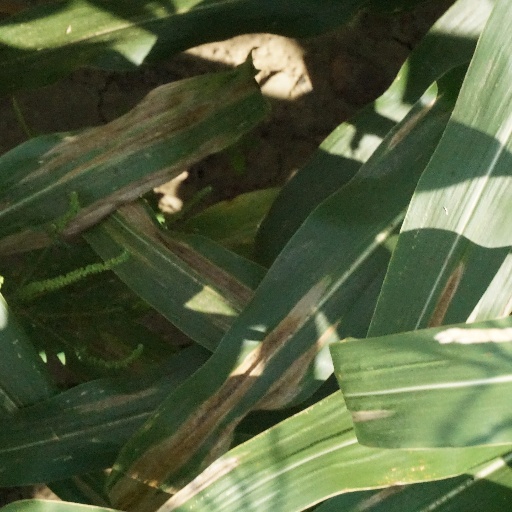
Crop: maize; corn